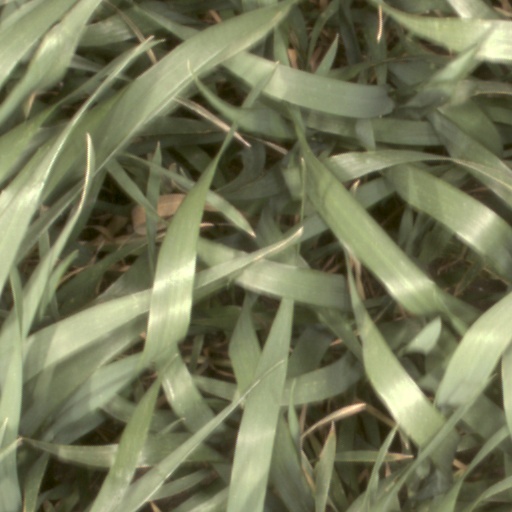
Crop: wheat